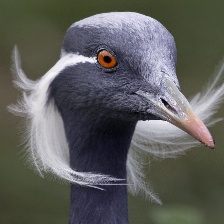
Species: DEMOISELLE CRANE
Scientific name: GRUS VIRGO
ImageNet parent category: crane